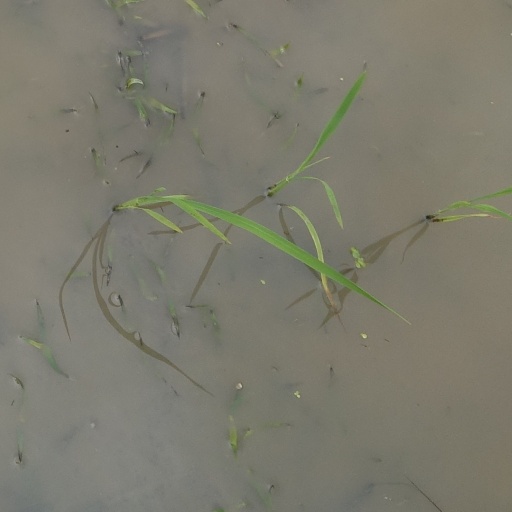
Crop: rice